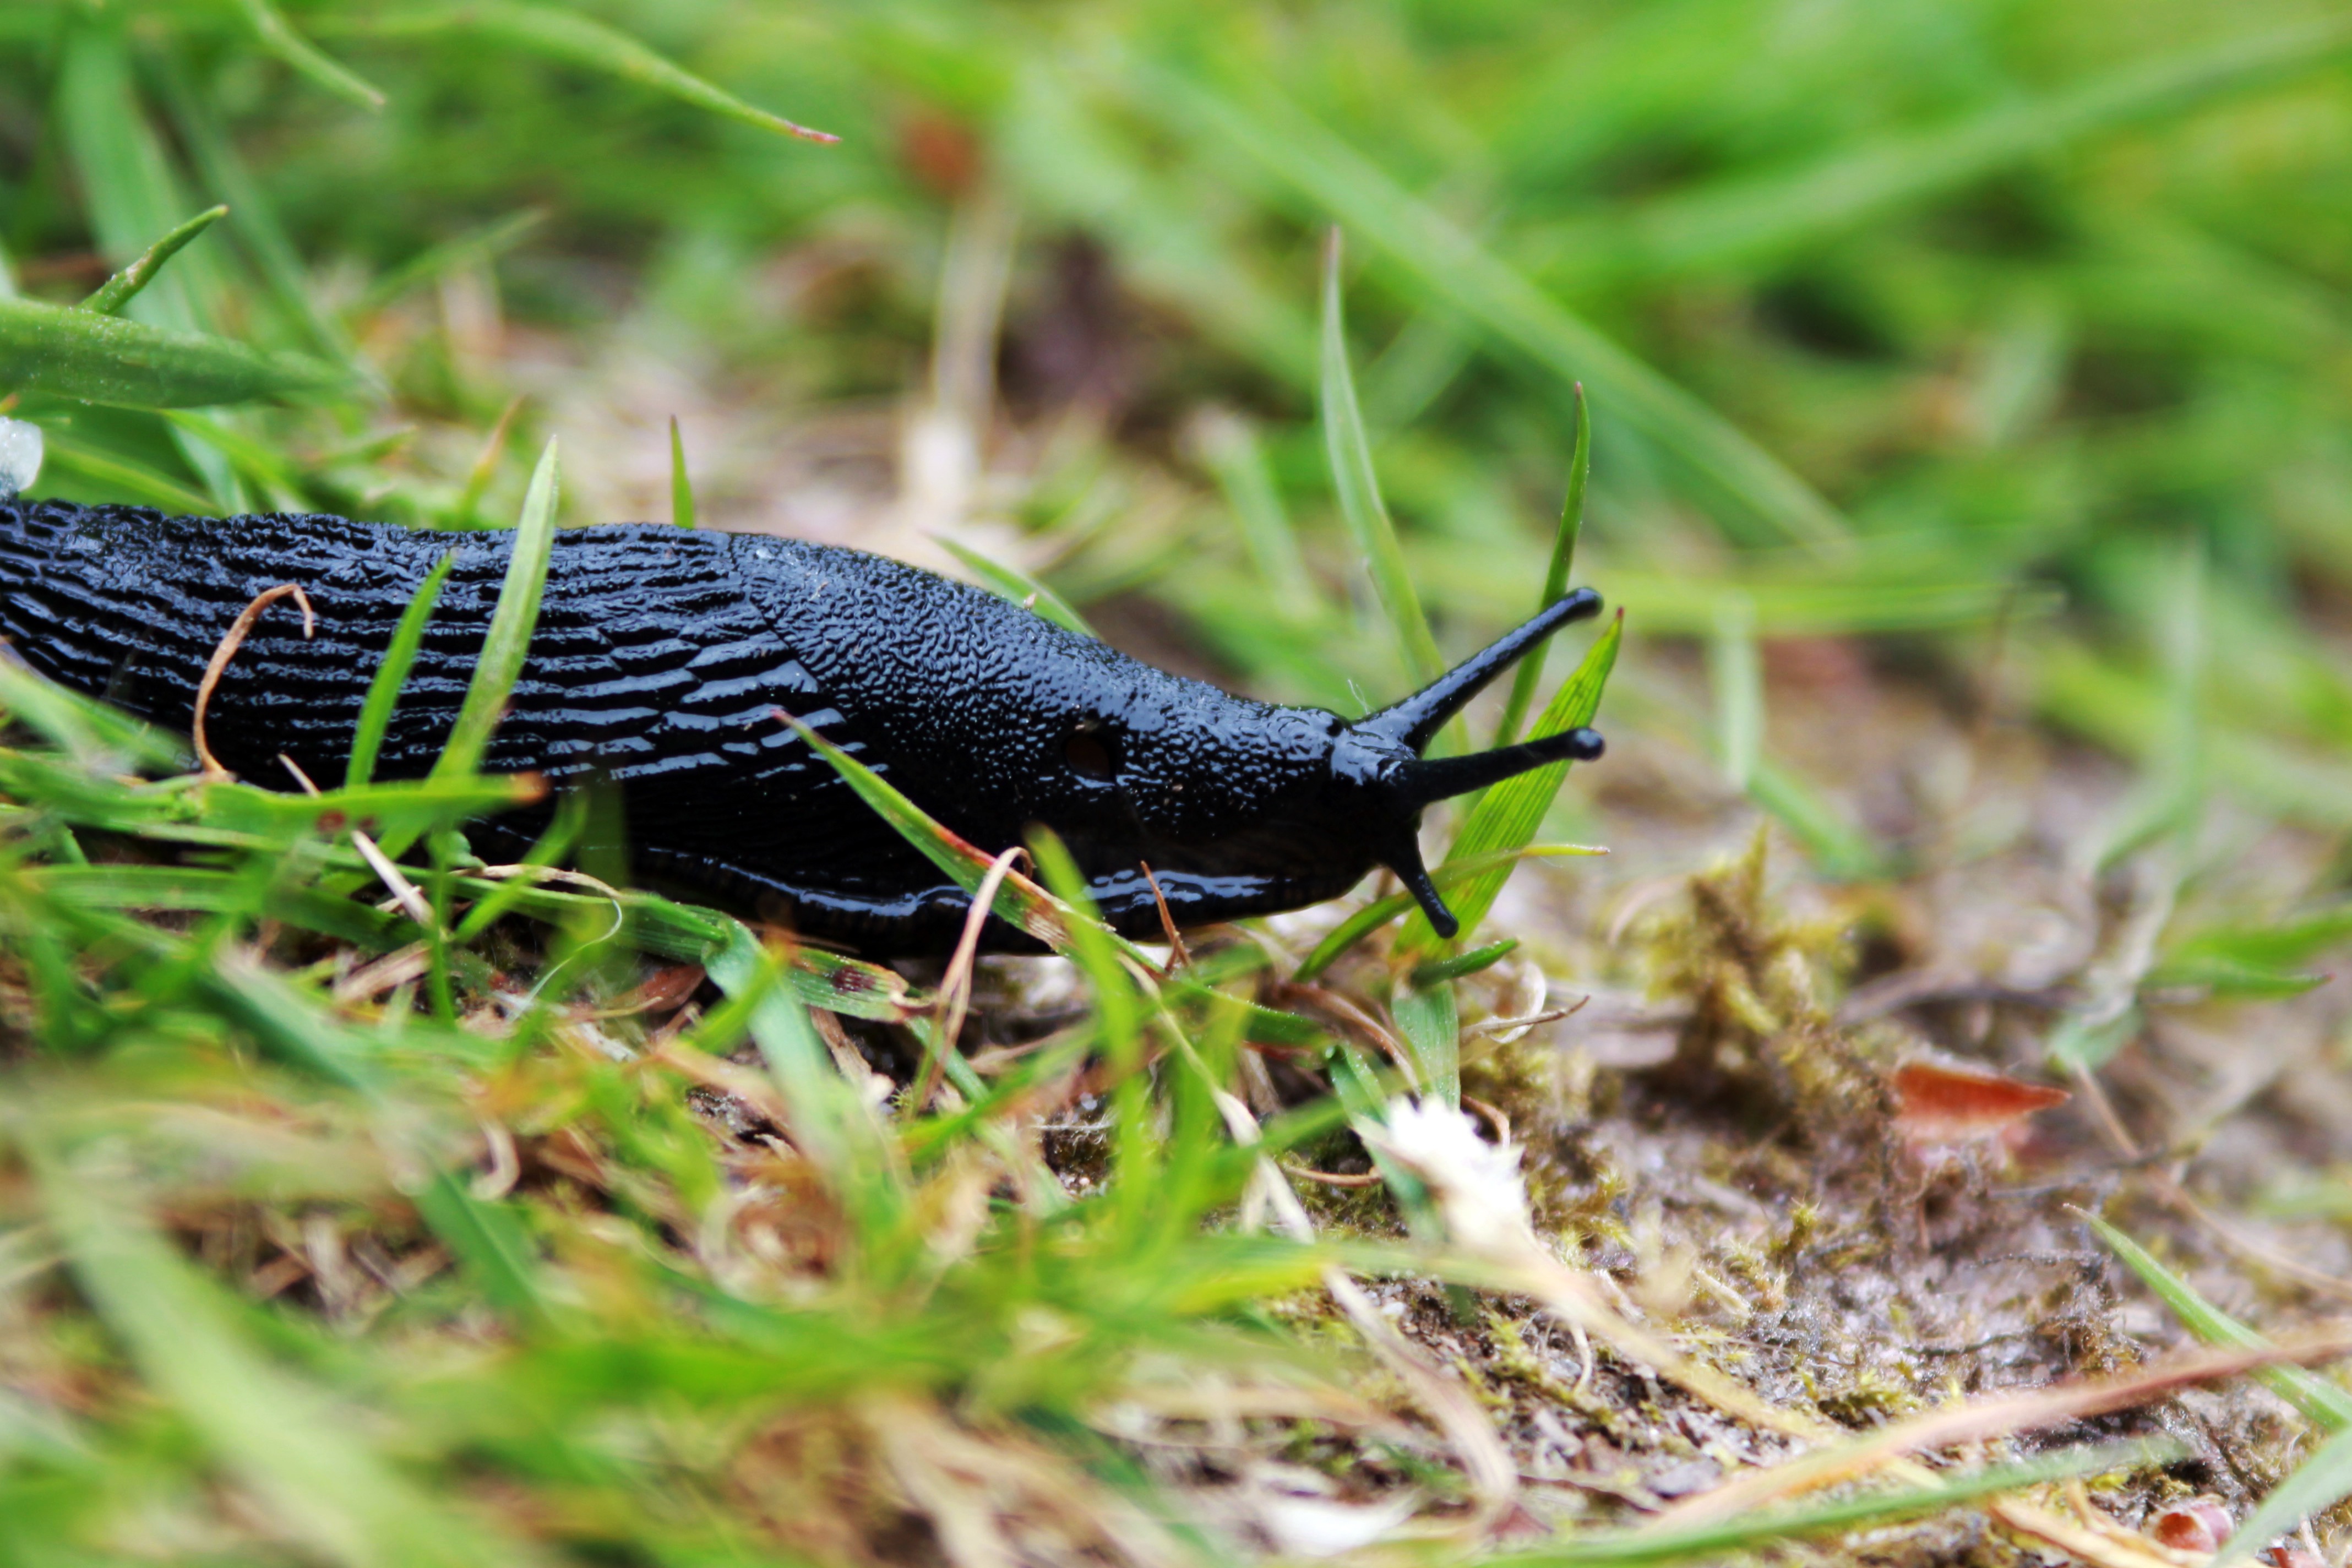
nature, grass, wildlife, wild, environment, green, dirt, insect, black, fauna, invertebrate, mollusk, outdoors, snail, slow, beetle, slug, macro photography